Heirs to the Land

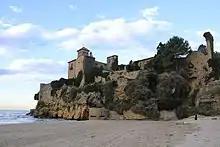
The Tamarit Beach was a shooting location.

"Heirs to the Land" is based on the novel "" by Ildefonso Falcones, published by Grijalbo in 2016. A sequel to "Cathedral of the Sea", "Heirs to the Land" is directed by , who also was the director of the former series. Produced by , shooting began in Barcelona in November 2020. Shooting locations also included the , province of Girona, as well as the Tamarit Beach in the province of Tarragona. The series was set for a exclusive release on Netflix for a 12-month initial streaming window, followed by a 3-month window on Atresmedia and Televisió de Catalunya.